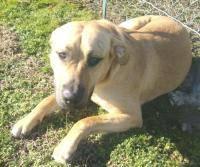
dog